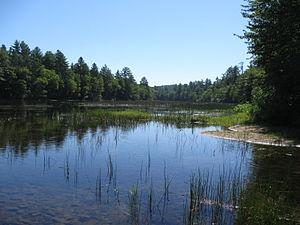
La Rivière Ossipee est une rivière de 29,3 km de longueur dans l'est du New Hampshire et l'ouest du Maine aux États-Unis. C'est un affluent de la Rivière Saco, qui coule vers le sud-est vers l'océan Atlantique à Saco, dans le Maine.